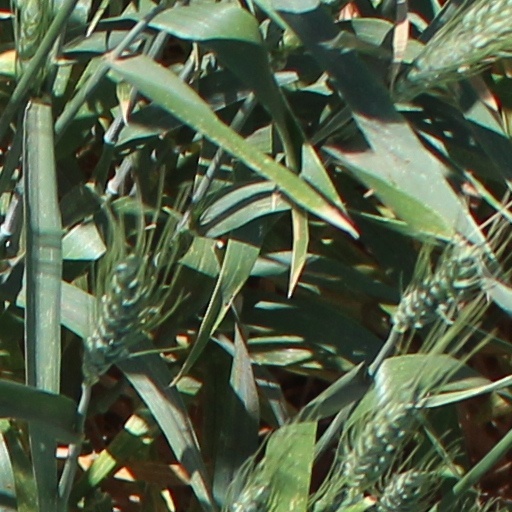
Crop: wheat